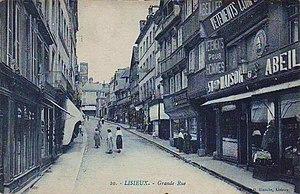
Lisieux, département du Calvados, sur une carte postale de la fin du 19e ou du début du 20e siècle. Vue de la Grande rue (devenue rue Henry-Chéron en 1936). Vu de l'Ouest vers l'Est.
Lisieux est une commune française située dans le département du Calvados en région Normandie et peuplée de 20 318 habitants appelés Lexoviens et Lexoviennes.
La rue Henry-Chéron est une rue située dans le centre-ville de Lisieux, dans le département du Calvados en région Normandie.